Anna (Frozen)

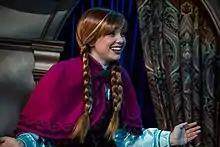
Anna in the live action "Frozen" at Disneyland in 2015.

At the time of its original theatrical release in 2013, "Frozen" numbered 43 versions all over the world, to which 3 more versions were added in the following years, along with some unofficial versions, created by independent studios around the world. In 2019, "Frozen II" was released in 47 versions worldwide, including a special Sami language dubbing, created specifically for this movie for the inspiration it took from the Sami culture.